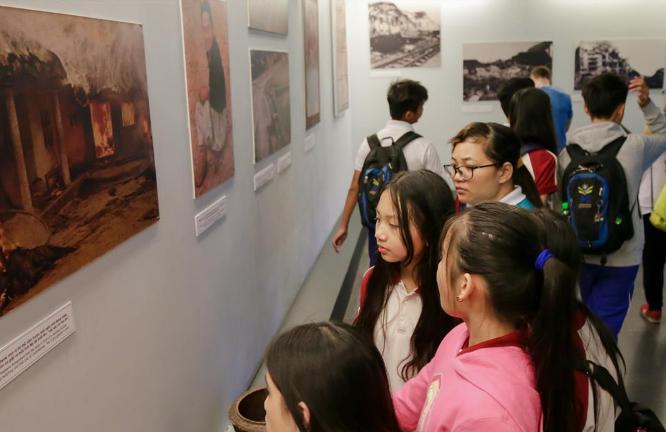
có một nhóm các em học sinh đang đứng trong một triển lãm nghệ thuật